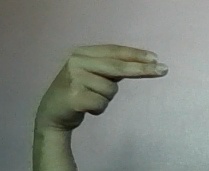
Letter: ain